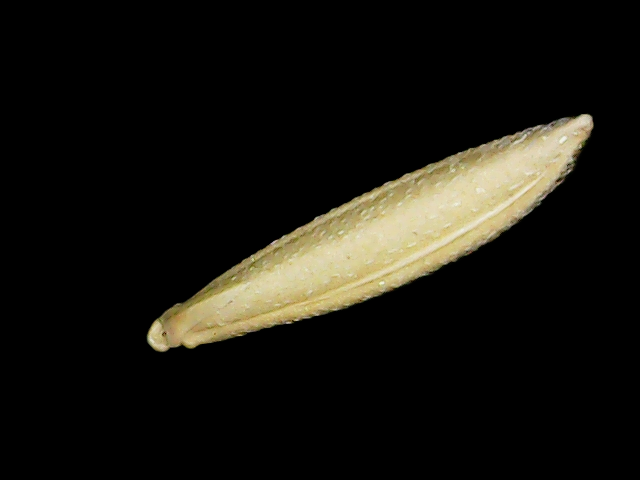
Rice variety: Binadhan26